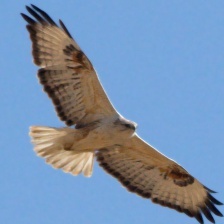
Species: ROUGH LEG BUZZARD
Scientific name: BUTEO LAGOPUS